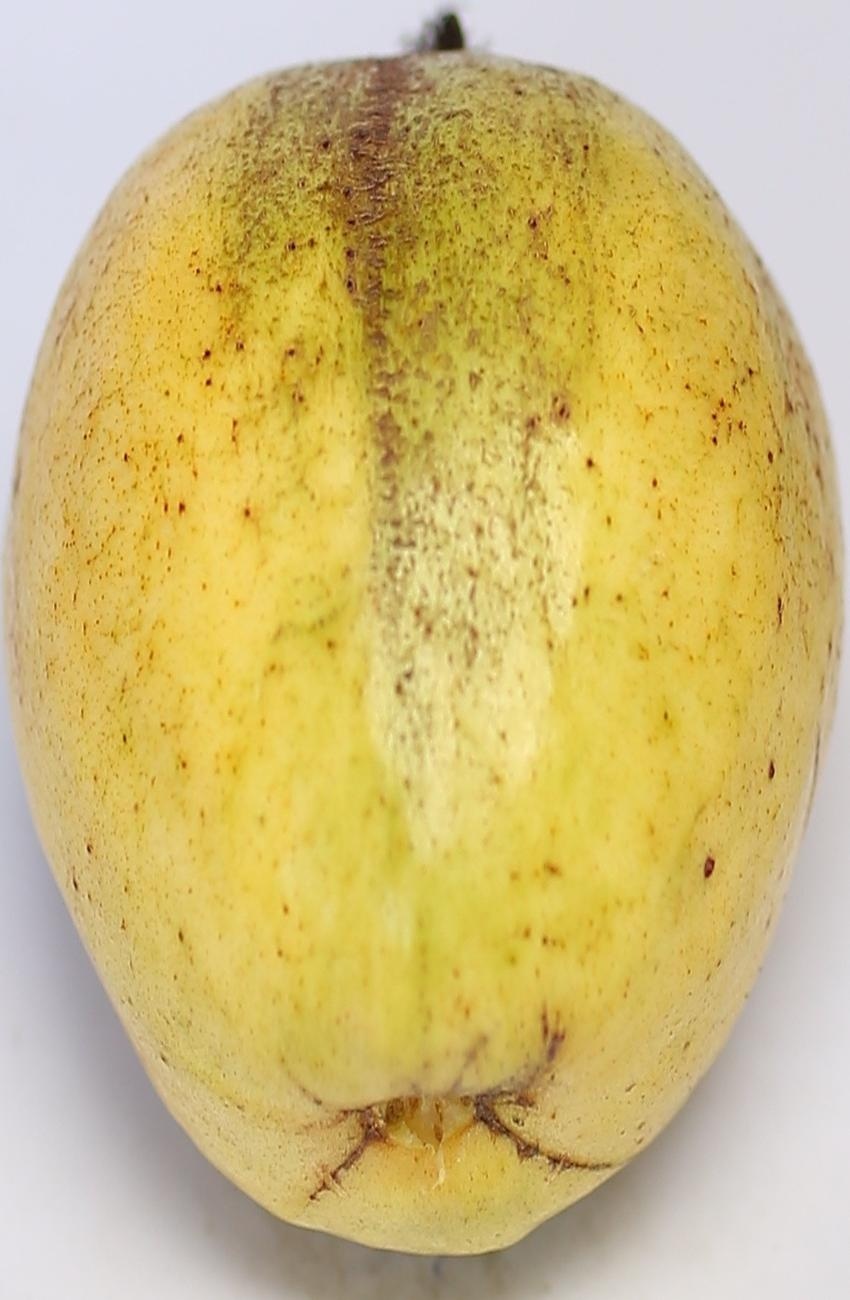
Maturity: ripe
Variety: thadhrami